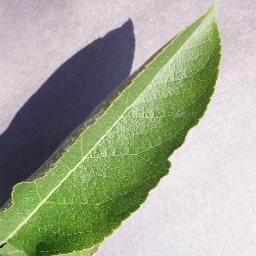
Label: Apple___healthy